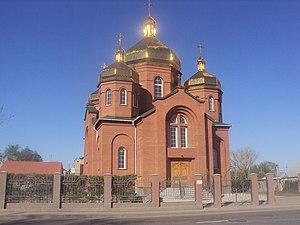
Qarağandı ou Karaganda est une ville du Kazakhstan et la capitale administrative de l'oblys de Karaganda. Elle est située à 187 km au sud-est d'Astana, la capitale du Kazakhstan. Sa population s'élevait à 480 075 habitants en 2013.